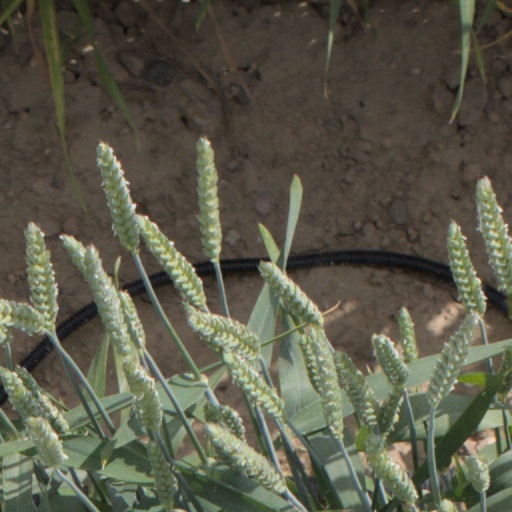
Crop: wheat